Moondru Mugam

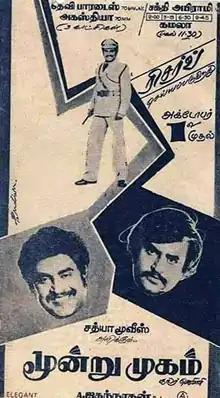
Theatrical release poster

Moondru Mugam is a 1982 Indian Tamil-language action film directed by A. Jagannathan. The film stars Rajinikanth in three distinct roles as Alex Pandian, Arun and John. The film was a blockbuster and ran for 250 days in theatres. Rajinikanth won the Tamil Nadu State Film Award Special Prize for Best Actor.